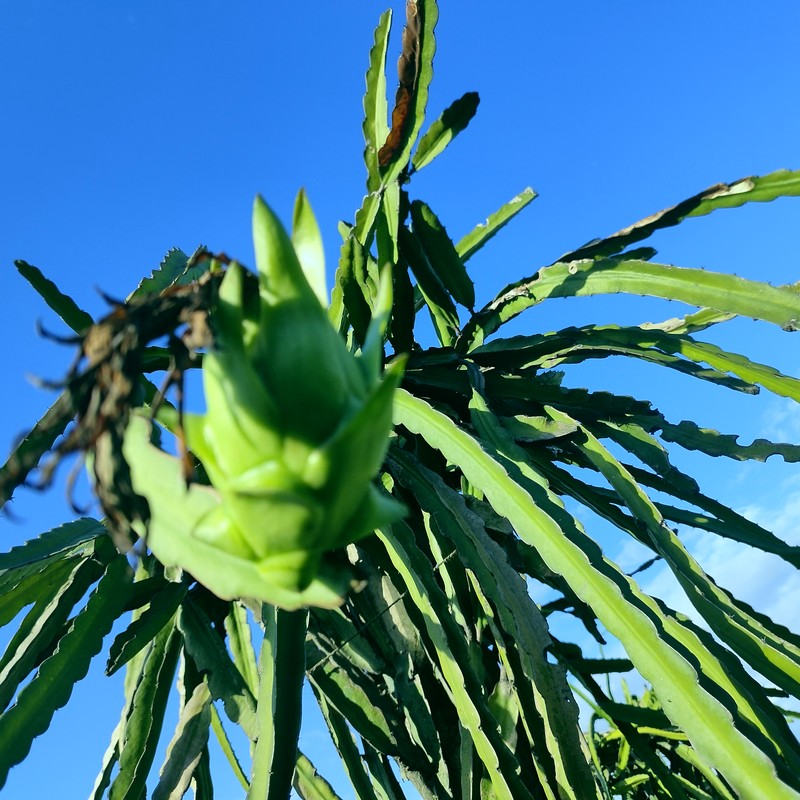
Label: Immature Dragon Fruit